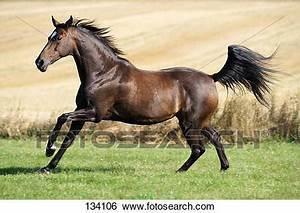
horse